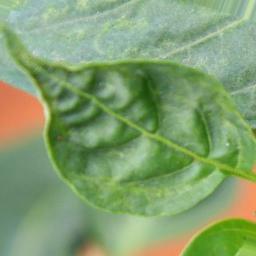
Label: mites_and_trips